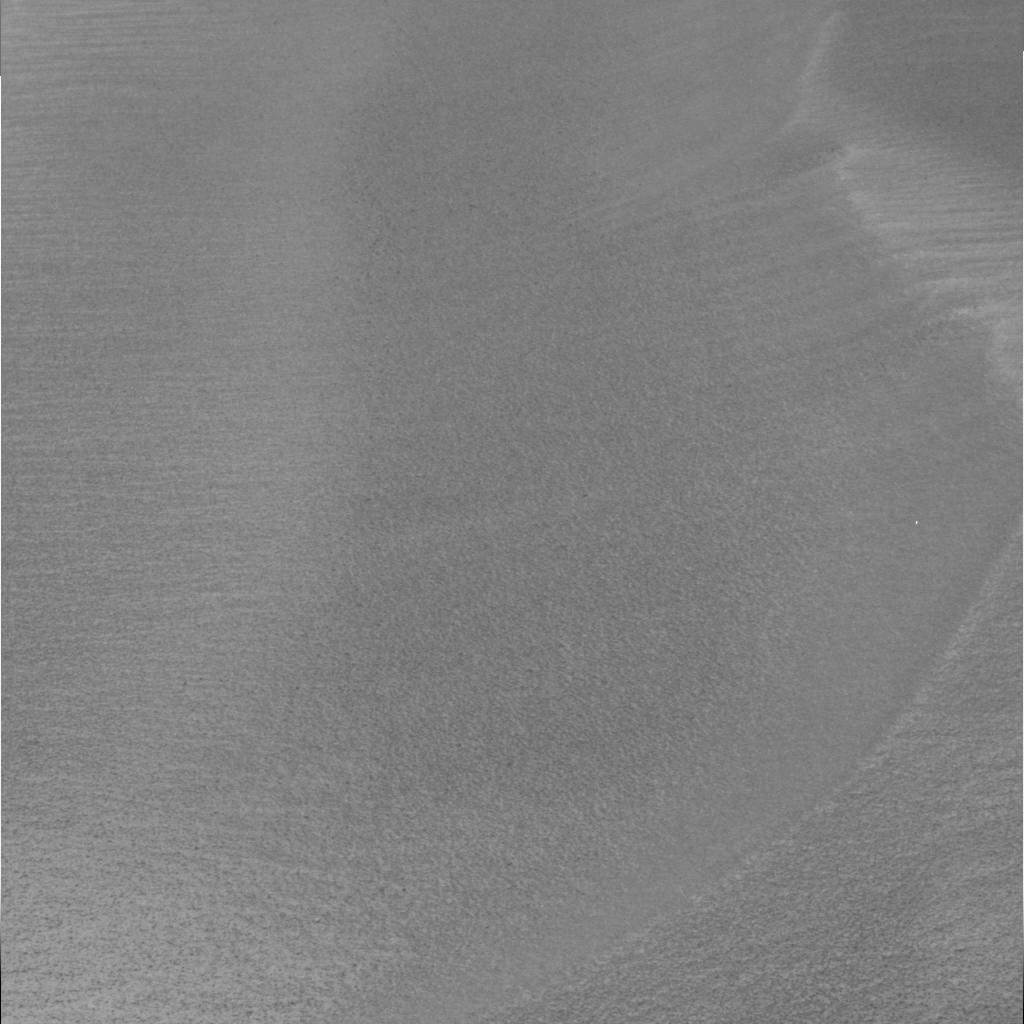
Surface features visible: Dunes/Ripples, Soil, Spherules, Nearby Surface